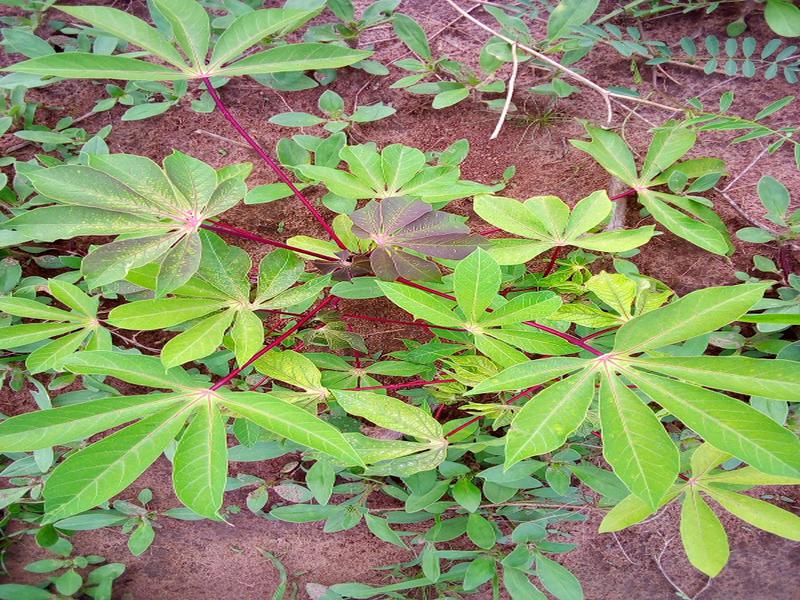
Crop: cassava
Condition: healthy